The Heart Bandit

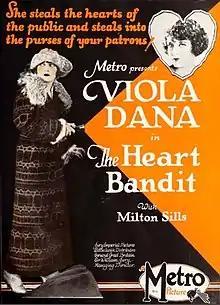
Advertisement

The Heart Bandit is a 1924 American silent drama film directed by Oscar Apfel and starring Viola Dana, Milton Sills, and Gertrude Claire.